Murder of George E. Bailey

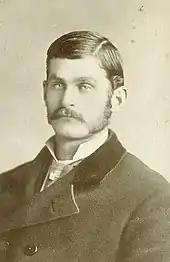
Bailey

Bailey was born in Whitefield, Maine. He married a woman in Lynn, Massachusetts, and the couple moved to Alna, Maine. They had two children before her death. Bailey later married Abbie Hilton of Wiscasset, Maine. They lived in Wiscasset, where Bailey worked as a blacksmith. The couple had four children together.